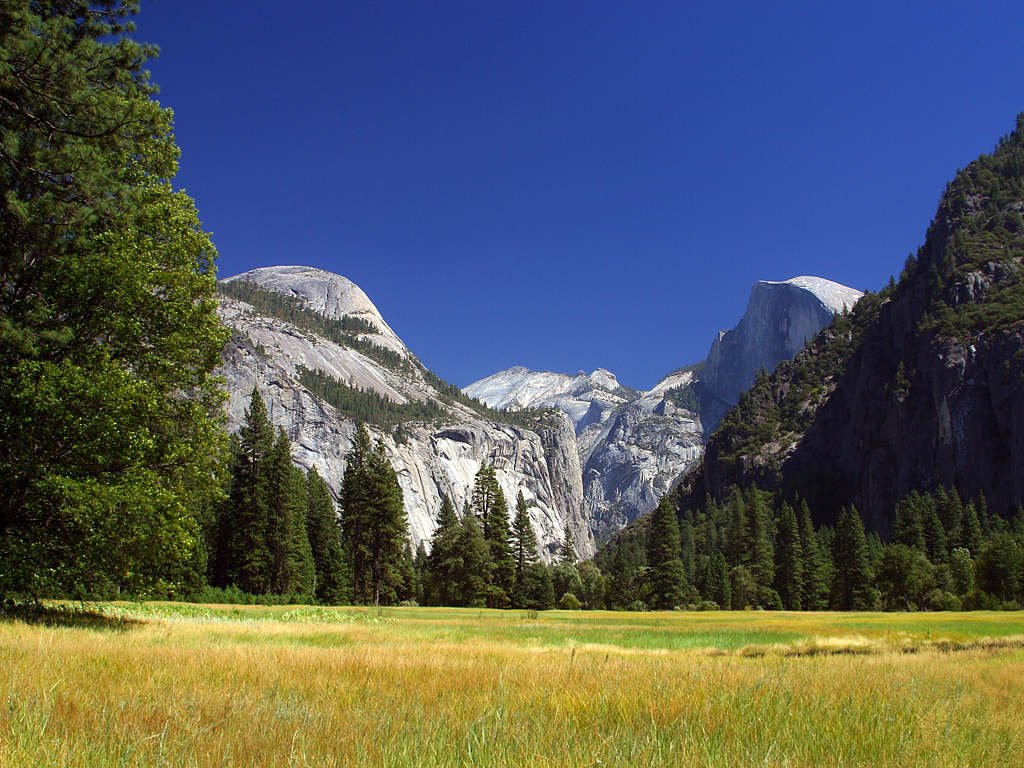
landscape, tree, nature, rock, wilderness, mountain, hiking, meadow, hill, lake, valley, mountain range, yosemite, park, usa, steep, highland, national park, california, ridge, climb, mountains, alps, grassland, plateau, fell, ecosystem, landform, reported, mountain pass, big wall, natural environment, geographical feature, mountainous landforms